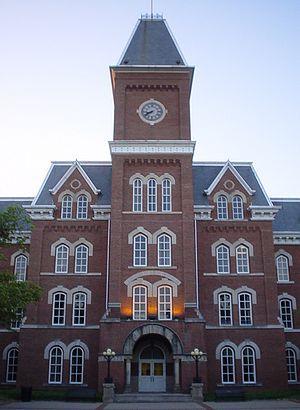
L'université d’État de l’Ohio est une université américaine fondée en 1870. Sa devise est Disciplina in civitatem, ce qui signifie « éducation pour la citoyenneté ».
John Joseph Havlicek est un joueur américain de basket-ball, élu parmi les meilleurs joueurs du cinquantenaire de la NBA.